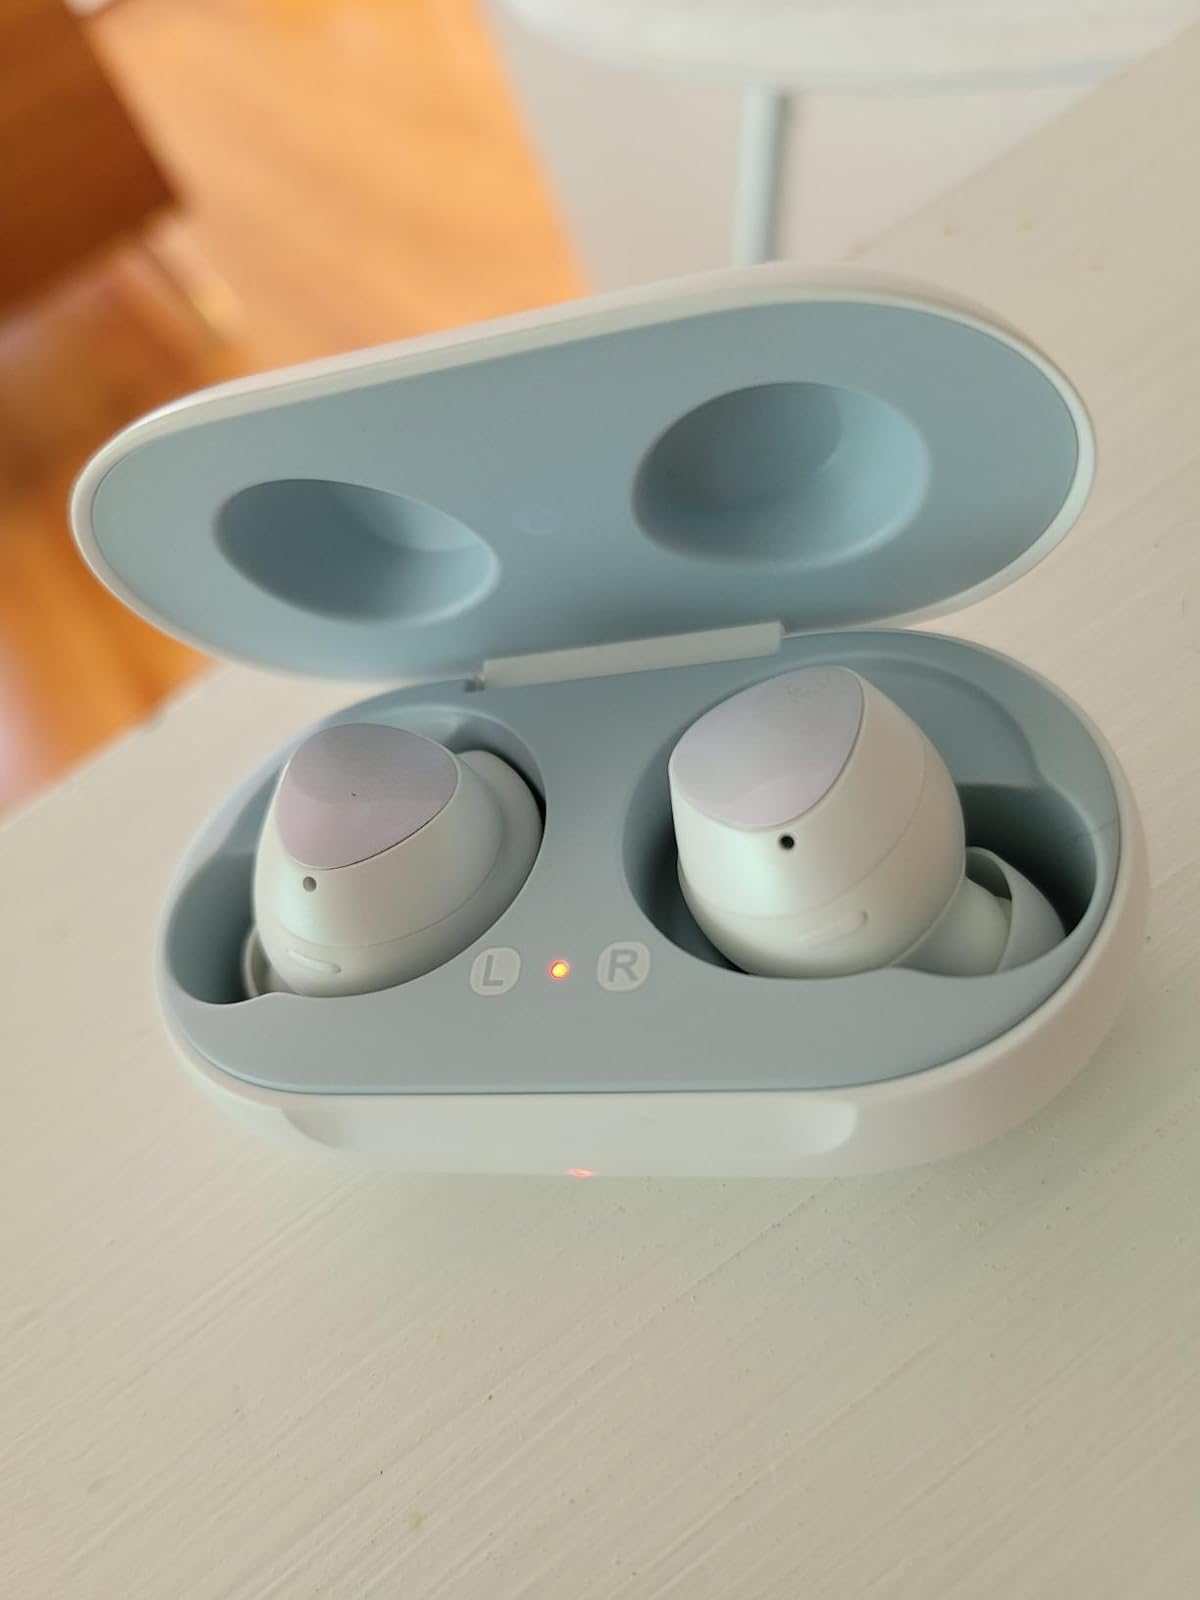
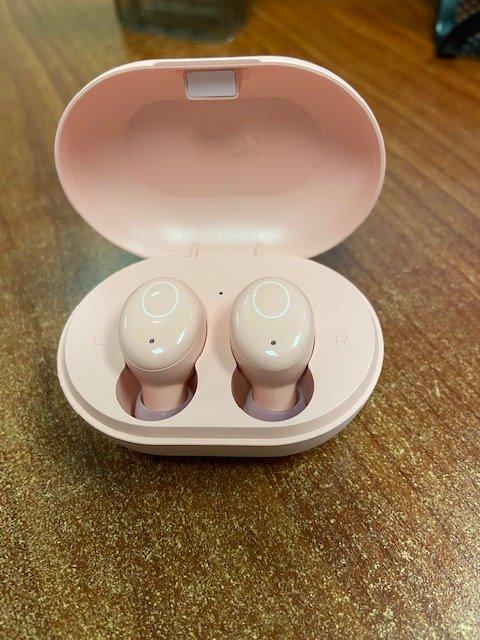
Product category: earbuds
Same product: no